Louis Lucien Bonaparte

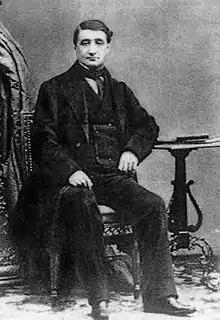

Louis Lucien Bonaparte (4 January 1813 – 3 November 1891) was a French philologist. The third son of Napoleon's second surviving brother, Lucien Bonaparte, he spent much of his life outside France for political reasons. After a brief political career, he focused on his academic work, which particularly centered on the Basque language and the Celtic languages.